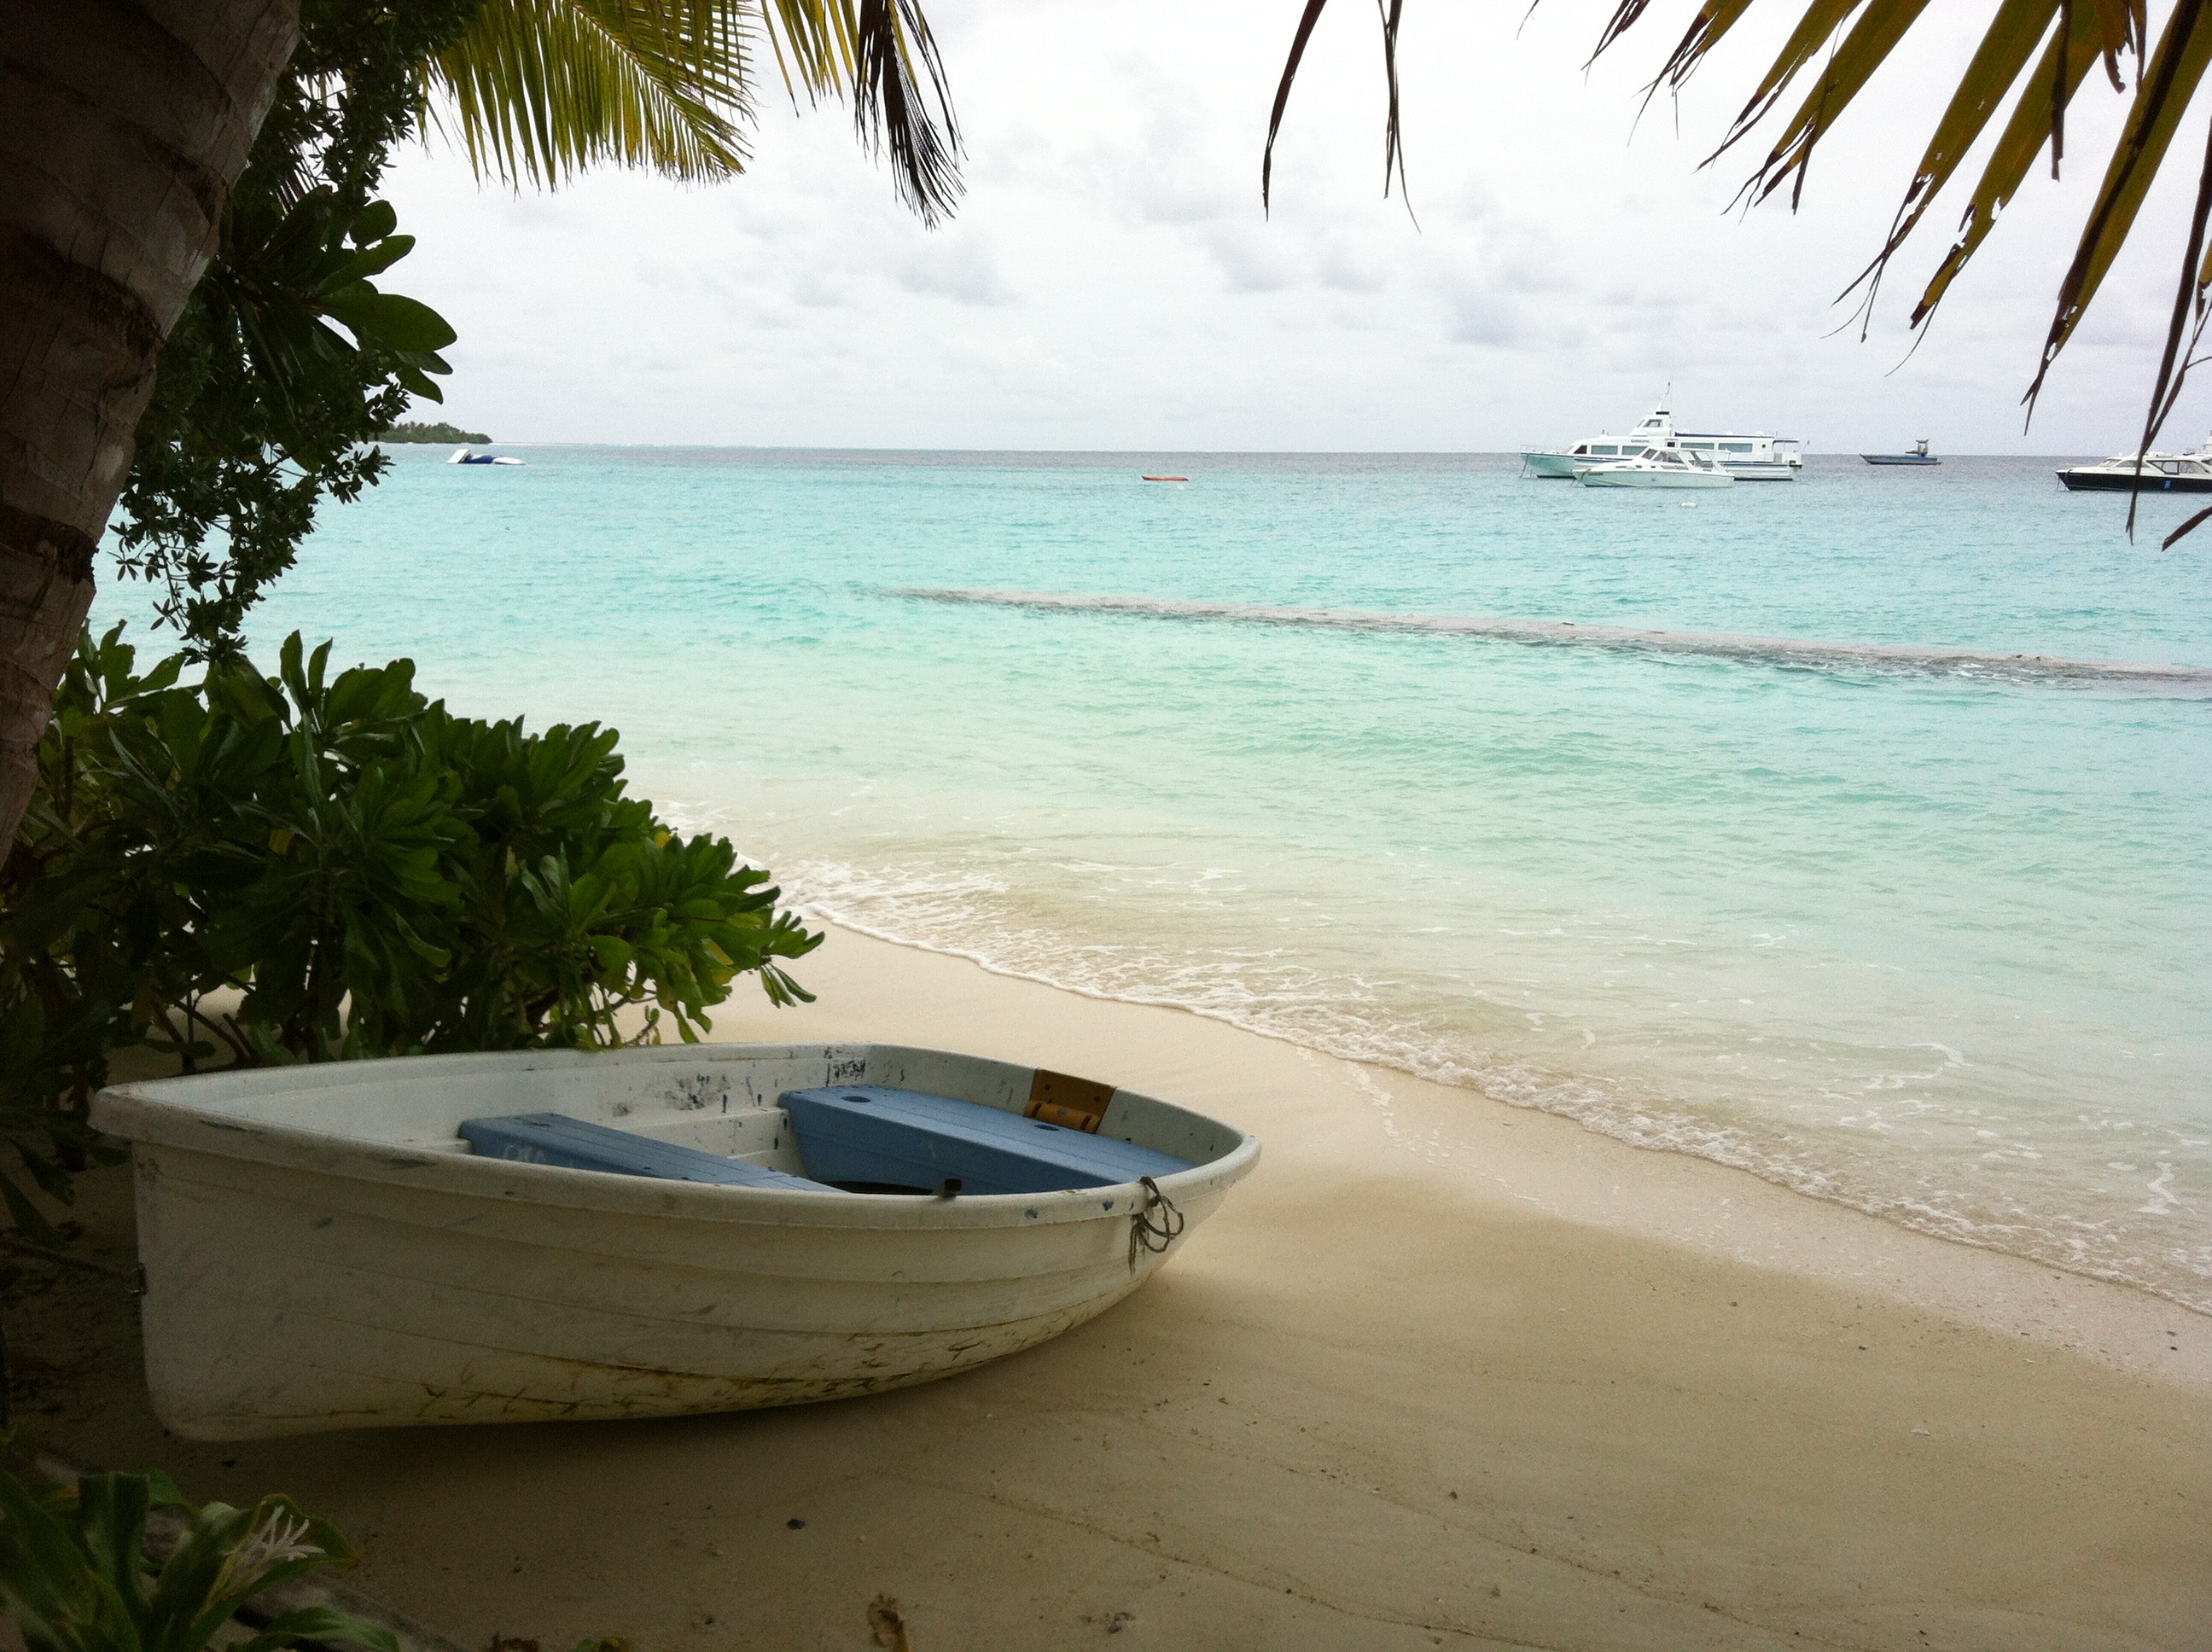
beach, landscape, sea, coast, water, sand, ocean, shore, wave, vacation, vehicle, swimming pool, lagoon, bay, island, body of water, caribbean, tropics, maldives, arecales